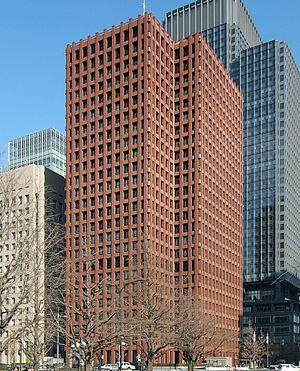
Kunio Maekawa, né le 14 mai 1905 à Niigata, décédé le 26 juin 1986 à Tokyo, est un architecte japonais.